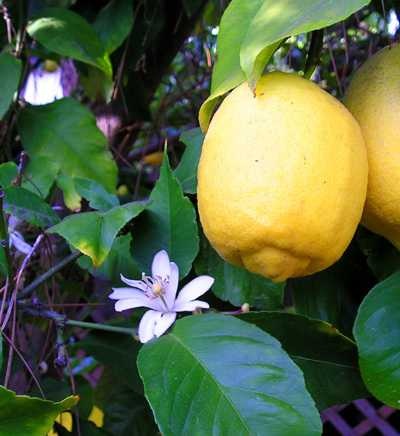
Label: Lemon